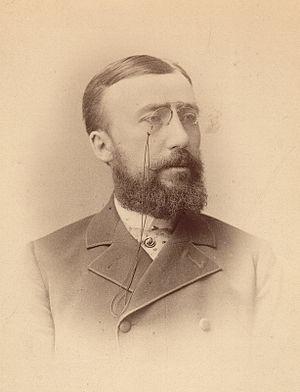
Portrait de Pascal Poirier (1852-1933).
Le théâtre acadien est le théâtre produit en Acadie ou considéré comme tel. La dramaturge la plus connue est Antonine Maillet, dont la pièce de théâtre La Sagouine a été présentée plus de deux mille fois avec Viola Léger en tant qu'unique comédienne.
L'histoire de l'Acadie débute au XVIᵉ siècle. Ce territoire est toutefois déjà habité depuis au moins onze millénaires, d'abord par les Paléoaméricains. La période du grand hiatus, entre -8000 et -3000, correspond à un manque de preuves archéologiques. La culture archaïque maritime s'installe ensuite près de la mer et vit surtout des ressources halieutiques, côtoyant probablement d'autres peuples. La céramique est adoptée vers -500, à l'époque où se développent les peuples des Micmacs et des Etchemins. Ce qui est arrivé à ces derniers n'est pas connu, mais les Malécites, à qui leur sont probablement liés, occupent ensuite leur territoire.
Pascal Poirier était un écrivain, un avocat et un sénateur acadien du Canada.